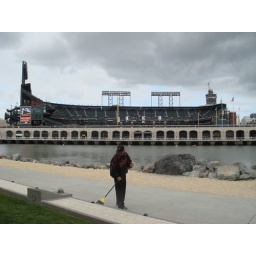
Stadium from Far (Spoilt by person standing there with Broom)